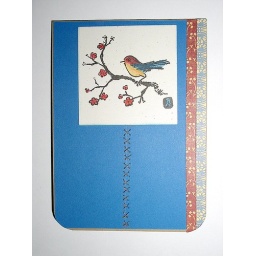
Kodomo bird image colored with prismacolor pencils.Pattern paper from Graphic 45cross stitched stamped with HA F3469and stitched by hand.